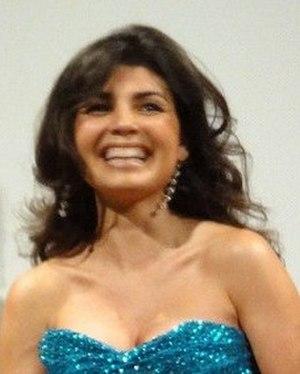
Ara Celi, née le 31 mai 1974 à El Paso, est une actrice américaine.